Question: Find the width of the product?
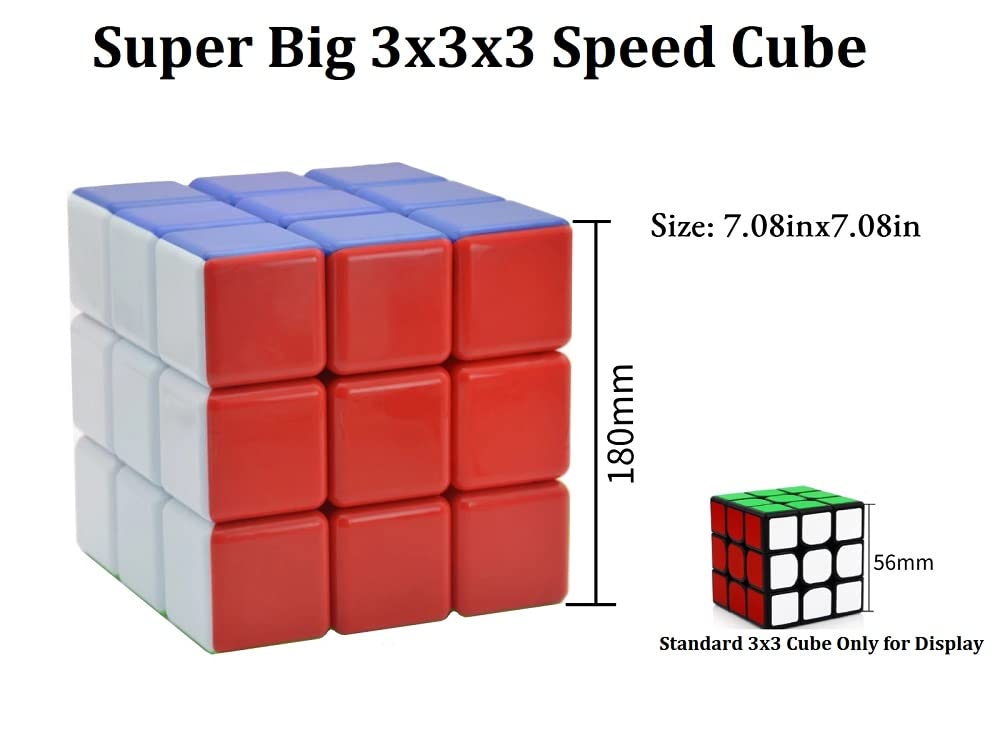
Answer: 7.08 inch